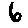
Label: 6